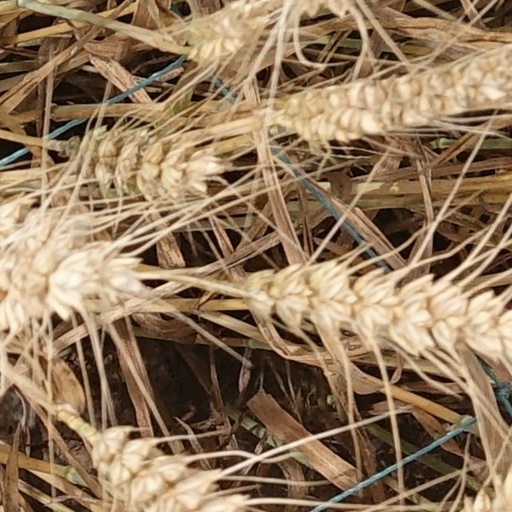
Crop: wheat